Cabinet of Leon Kozłowski

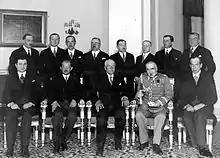
Kozłowski Cabinet with President Mościcki (first row, center). Kozłowski sit on the right from President and Piłsudski on left

Cabinet of Leon Kozłowski - cabinet headed by Prime Minister Leon Kozłowski, appointed by President Ignacy Mościcki on May 15, 1934 and serving until its resignation on March 28, 1935.